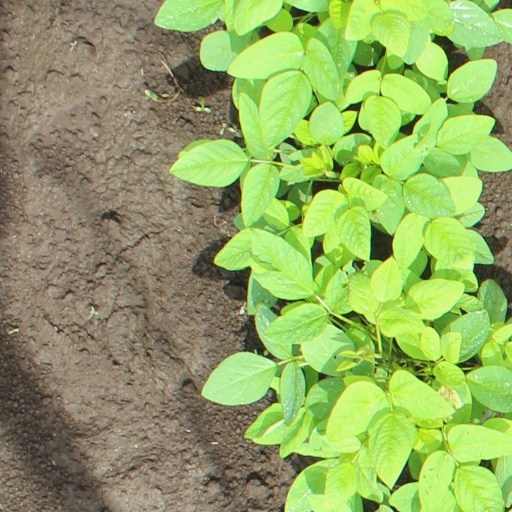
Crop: soybean